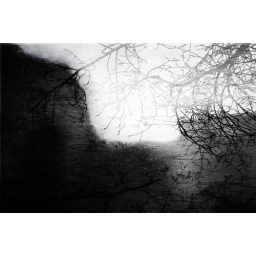
Sunlight through the trees in summer endless masqueraded,like a flower as the dawn is breaking the memory is faded.